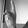
ASL letter: K